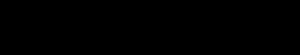
L’acide déshydroascorbique est une forme oxydée de l'acide ascorbique, dont l'énantiomère L est la vitamine C. L'acide ascorbique est en effet un composé réducteur jouant le rôle d'antioxydant dans les cellules vivantes, où il est oxydé en acide déshydroascorbique, lequel peut à son tour être réduit à nouveau en acide ascorbique par des enzymes ou par le glutathion. Le glutathion est déterminant pour accroître les propriétés antioxydantes du sang, car en son absence des quantités bien plus importantes d'acide ascorbique seraient nécessaires.